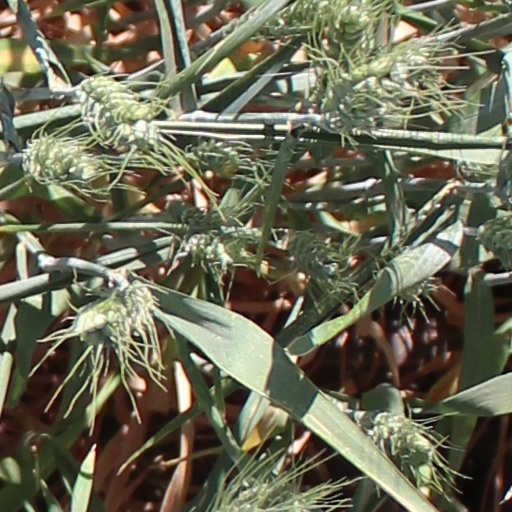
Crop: wheat